1909 Grand Isle hurricane

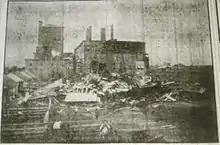
The Gramercy Refinery in Louisiana after the hurricane

Early on September 21, it was estimated that the center of the hurricane made landfall near Grand Isle, Louisiana with winds of . A pressure of 952 mbar (hPa) was recorded around this time, the lowest in relation to the storm. Operational analysis of the storm indicated that it attained the equivalent intensity of a Category 4 hurricane as it made landfall. The storm's lowest pressure was also operationally listed as 931 mbar (hPa). This pressure was based on operational estimates in relation to the system's storm surge and was not directly measured. However, later research of the storm determined that its winds had not exceeded . At this time, the hurricane's radius of maximum wind was roughly and the overall size of the storm was estimated to be wide. Once overland, the system quickly weakened, losing hurricane status within 12 hours and later to a tropical depression over southern Missouri. The remnants of the system were last noted on September 22 as it merged with a trough over the Midwestern United States.